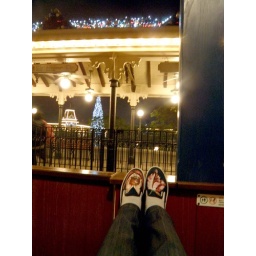
twilight shoes in the train